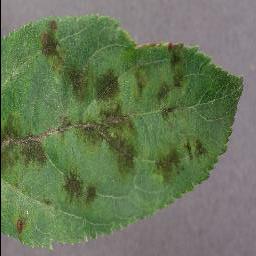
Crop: apple
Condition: scab